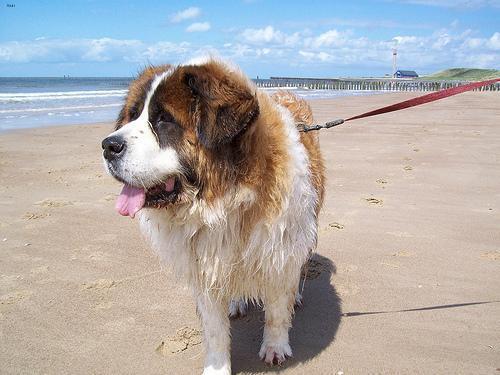
saint bernard